Killing of Megan Khung

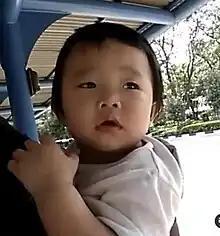

Megan Khung Yu Wai (4 October 2015 – 21 February 2020) was a four-year-old Singaporean girl who was killed by her mother Foo Li Ping (alias Chloe Foo) and Foo's boyfriend Brian Wong Shi Xiang in February 2020. Three months after her death, Khung's body was burned to ashes by the couple, who enlisted the help of a third accomplice Nouvelle Chua Ruo Shi to assist them in disposing of the corpse.